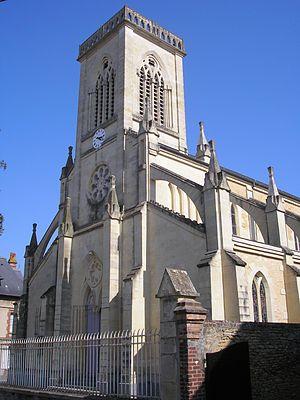
Dozulé est une commune française, située dans le département du Calvados en région Normandie, peuplée de 2 284 habitants.